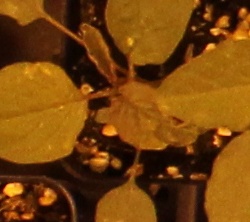
Label: Palmer Amaranth